Fork Union Military Academy

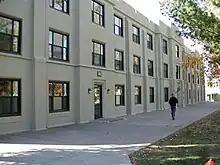
Snead Hall, demolished in 2012 with the opening of Jacobson Hall.

FUMA's campus is located on a campus in the hills of the Virginia's Piedmont region.